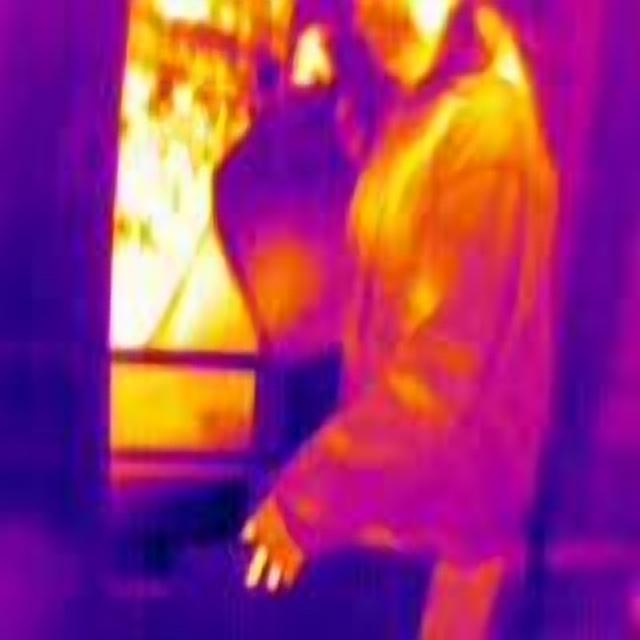
Detected objects:
label: person